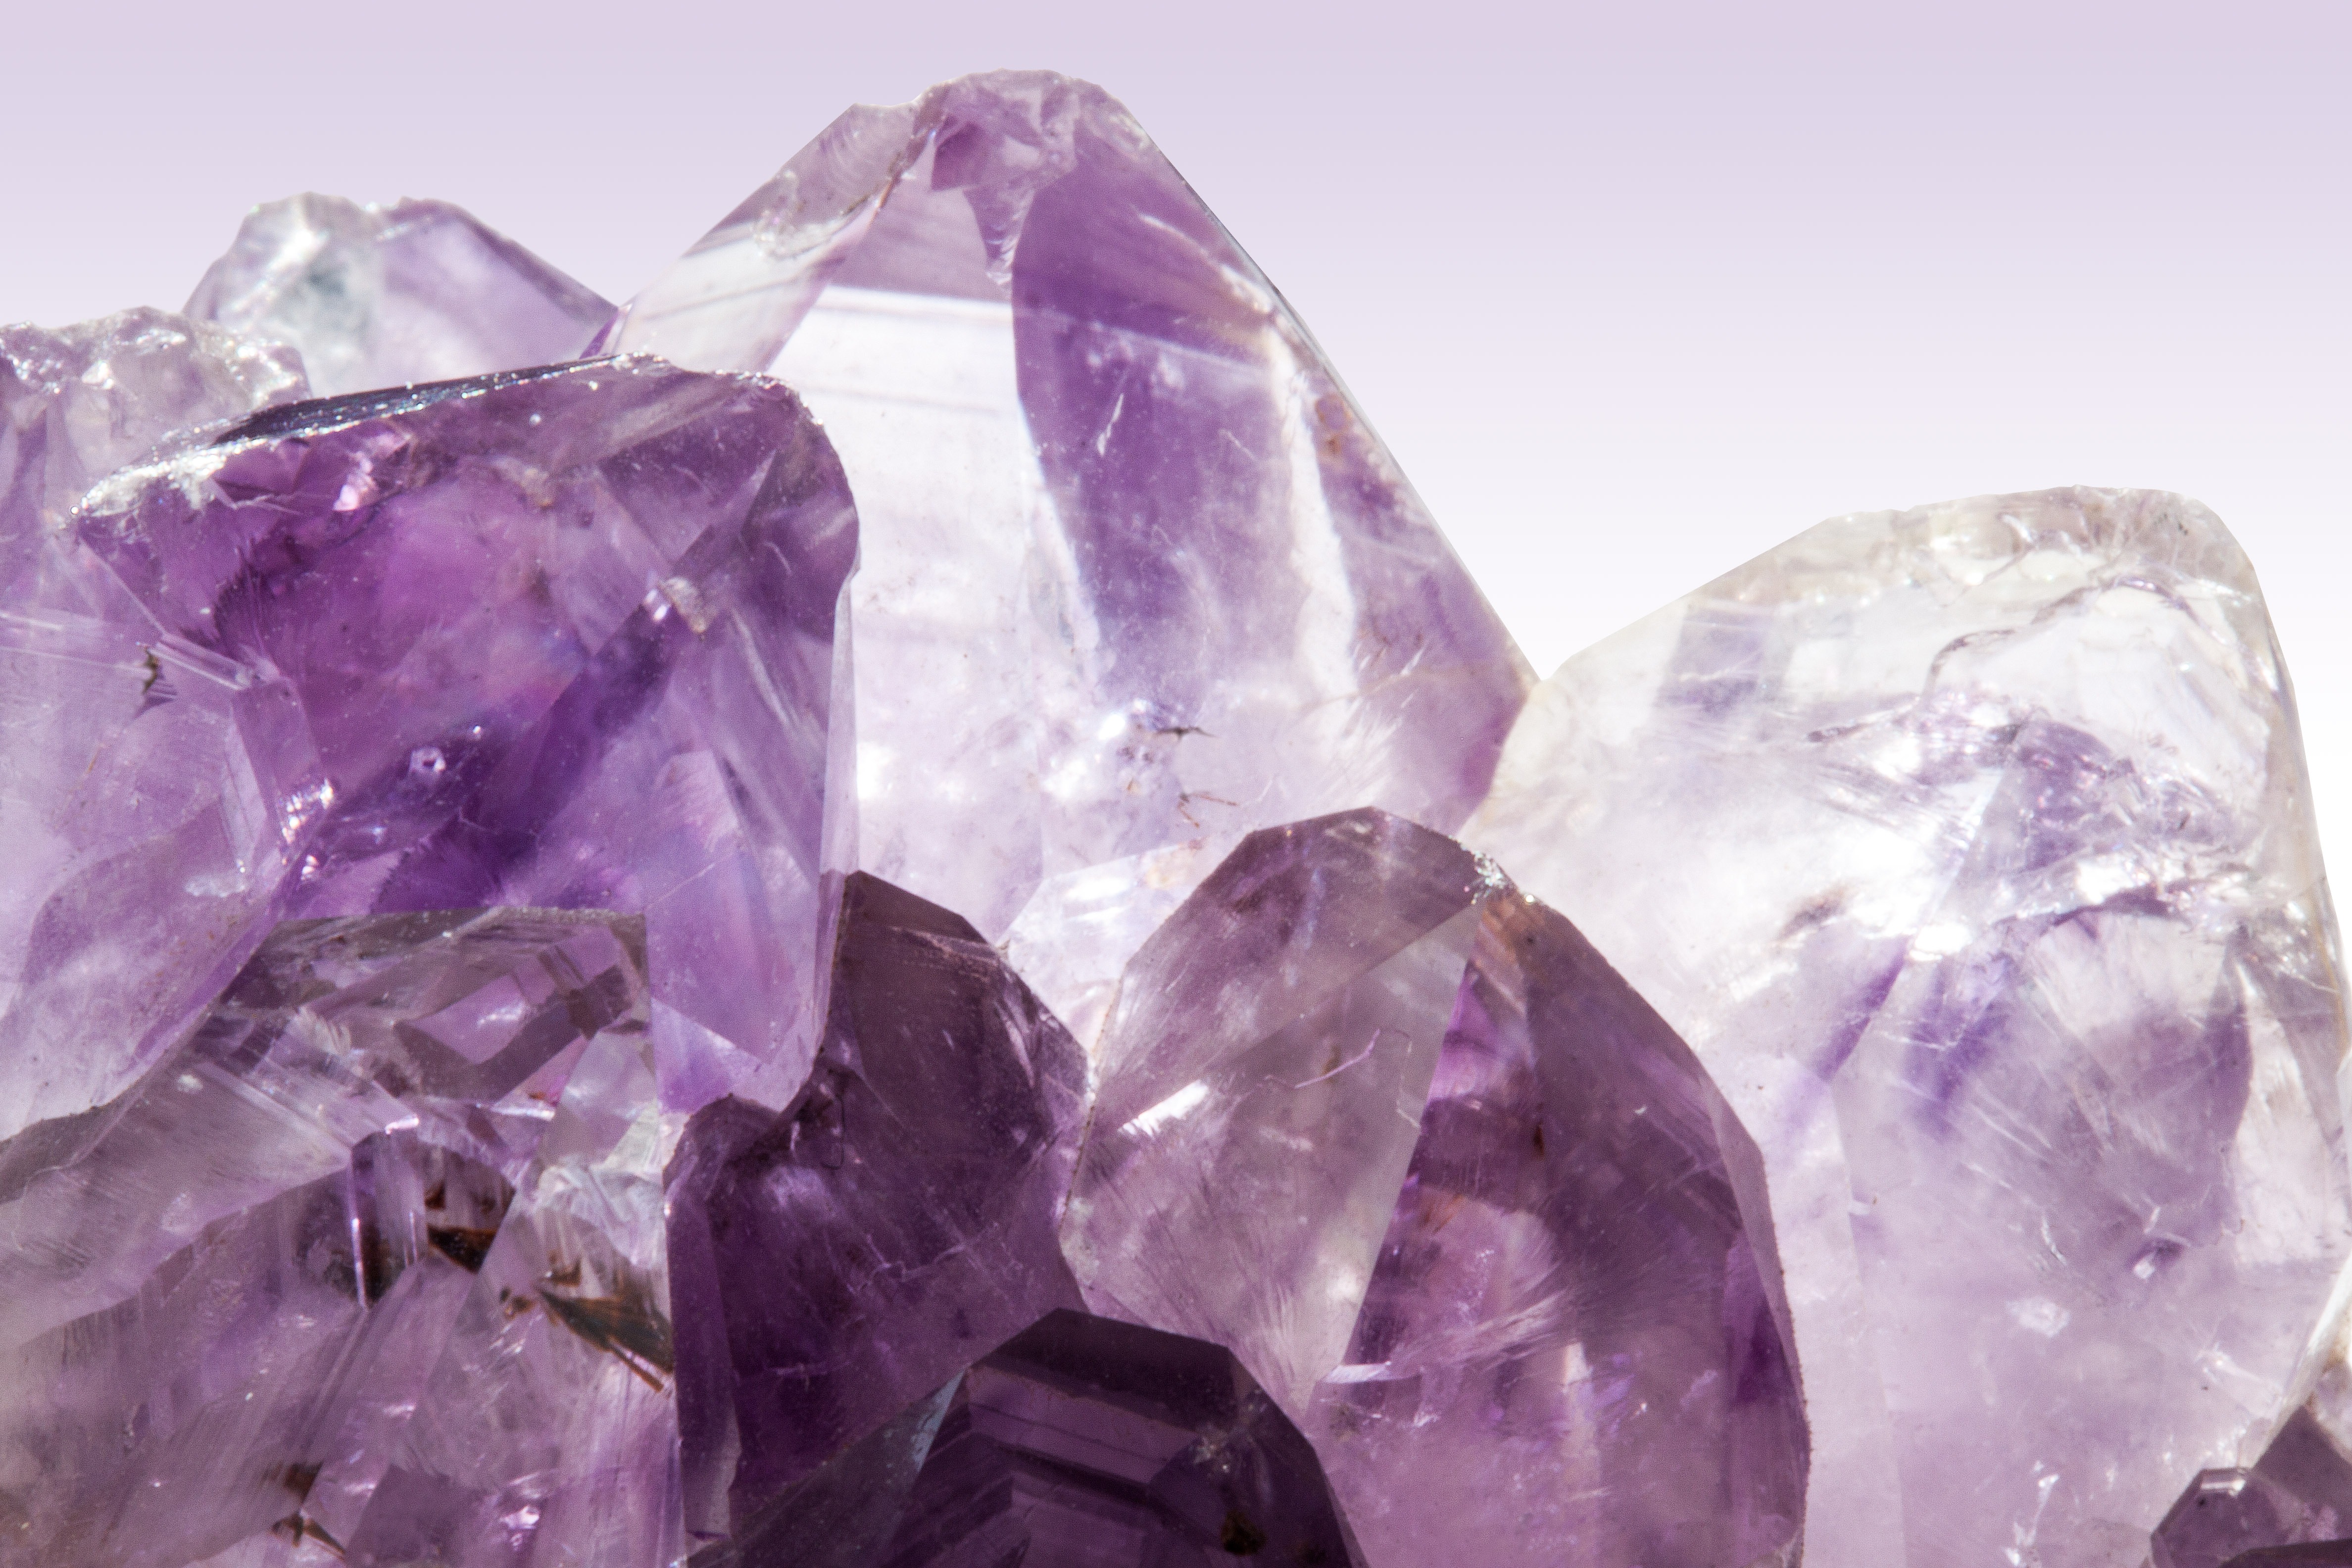
purple, petal, stone, macro, pink, transparent, jewellery, violet, amethyst, gem, crystal, gemstone, mineral, quartz, fashion accessory